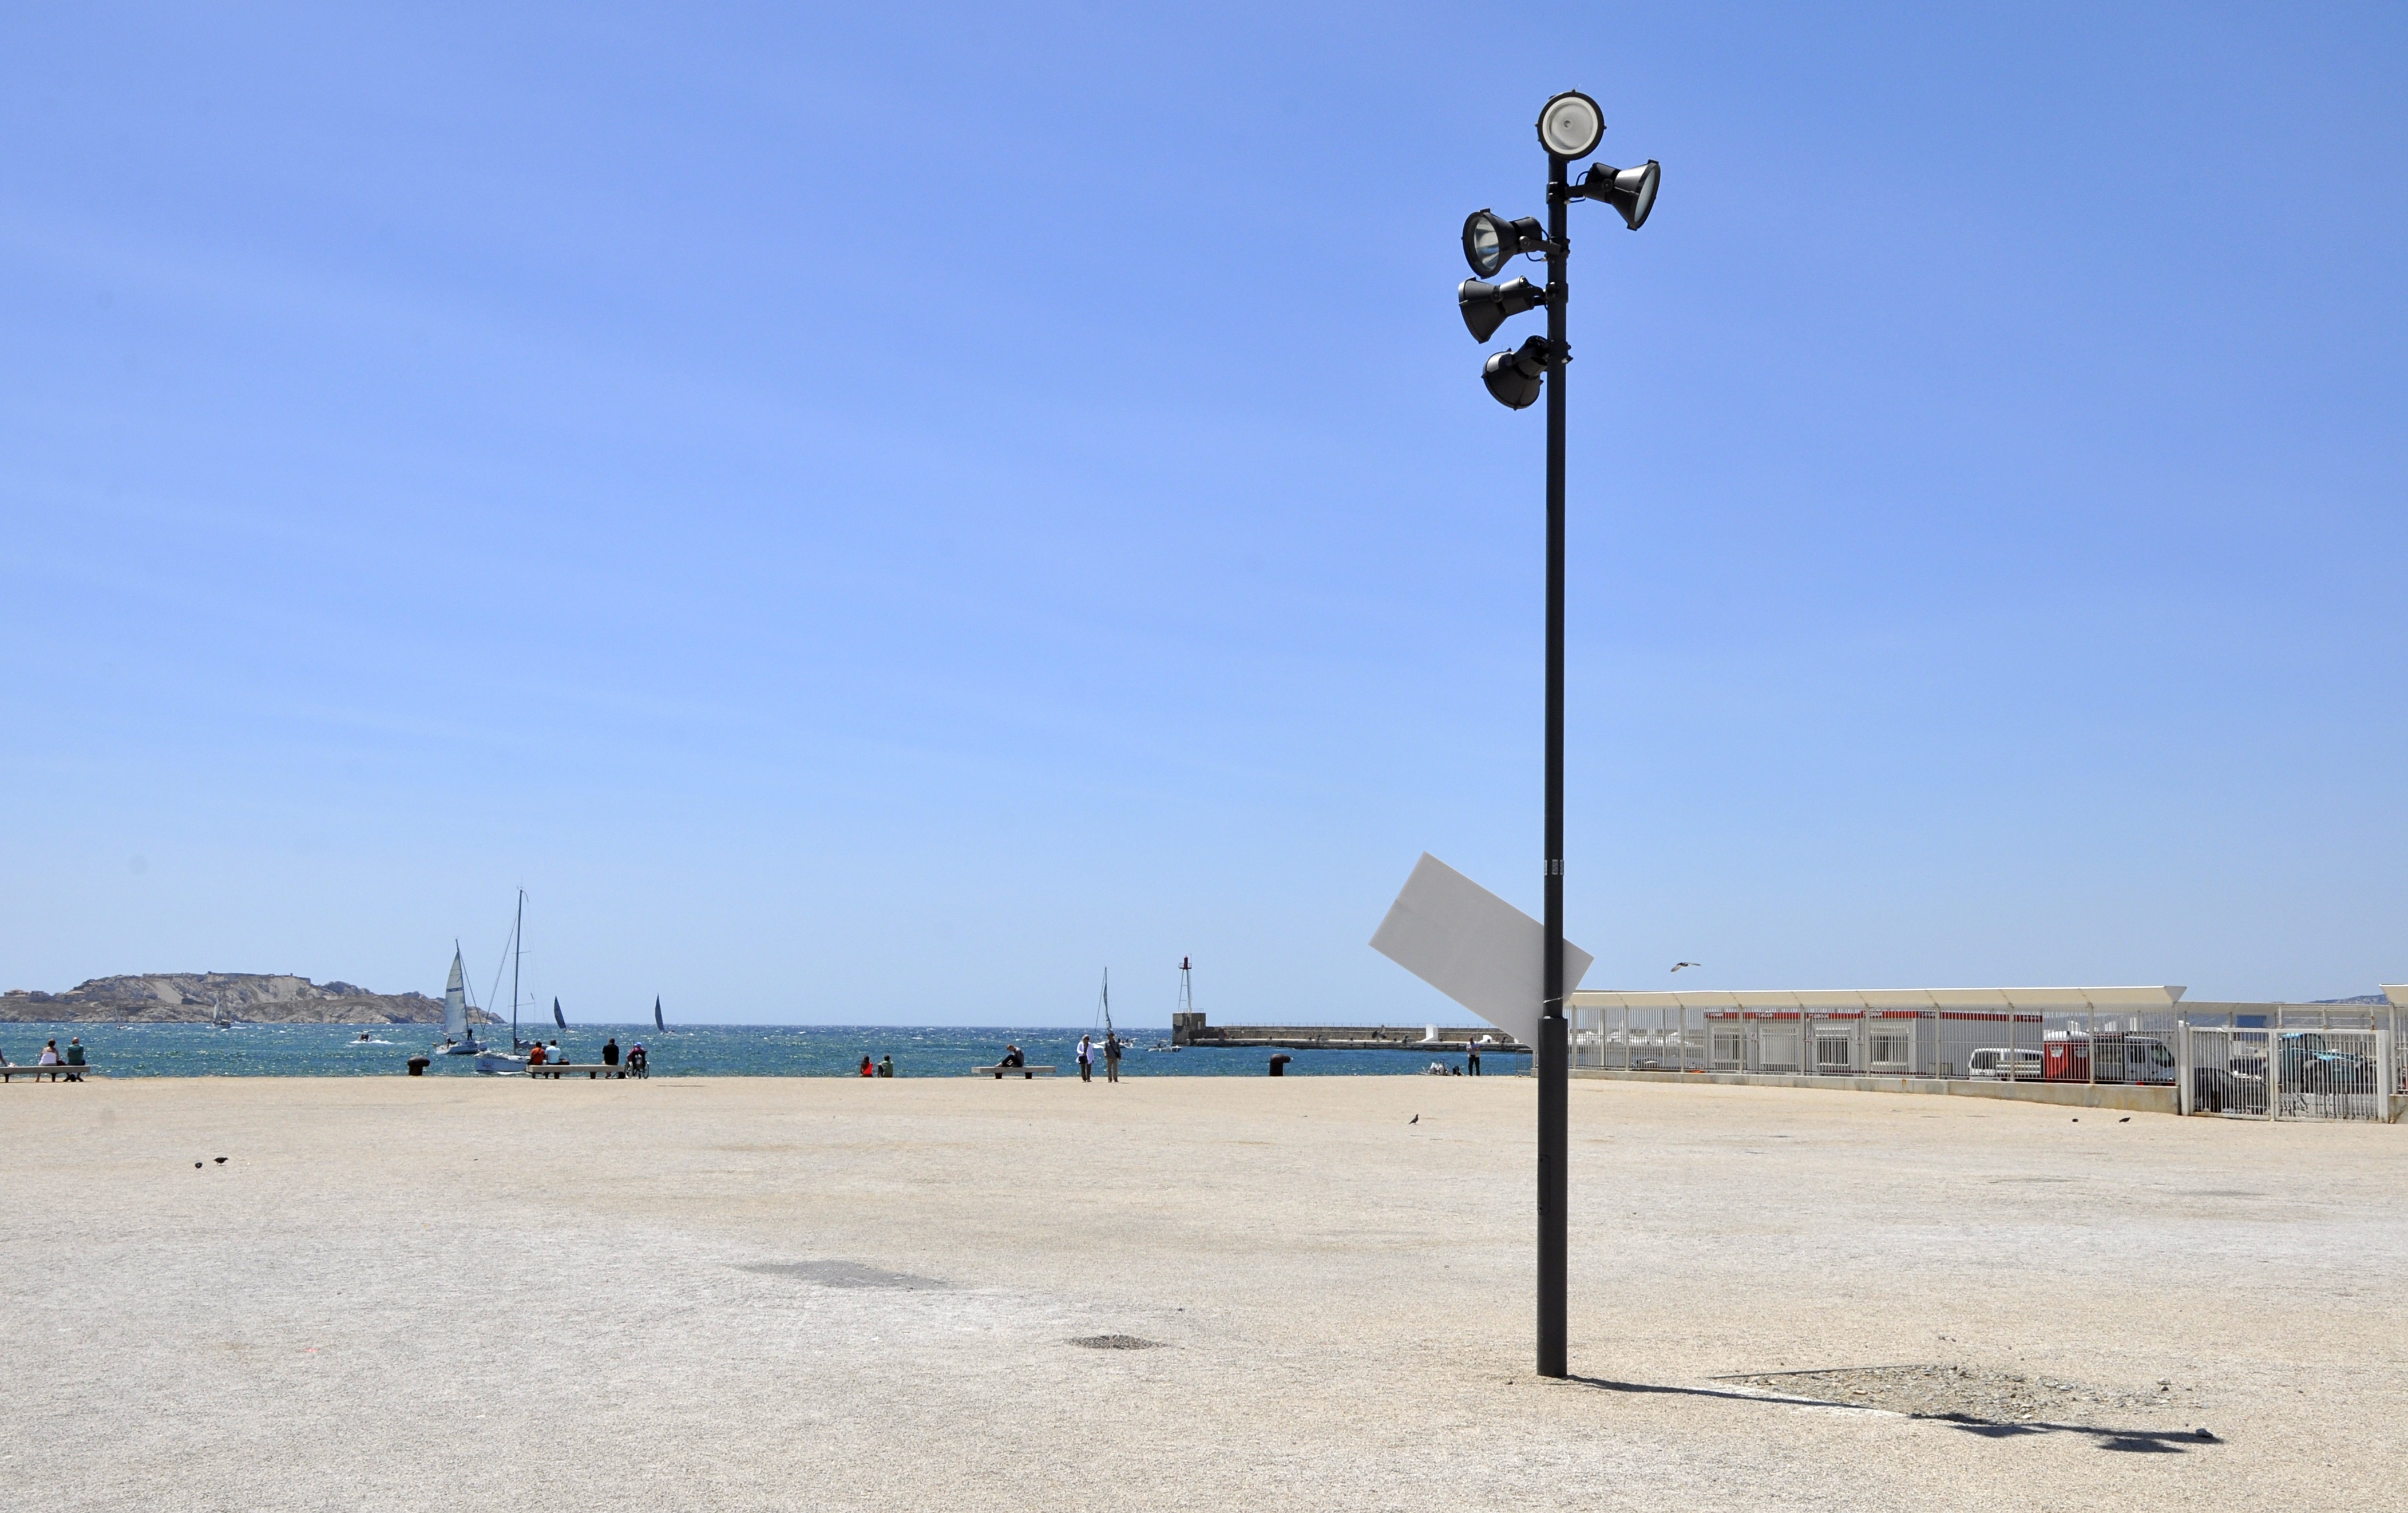
beach, sea, coast, water, rock, sky, boardwalk, wind, city, walkway, france, europe, lantern, mediterranean, space, holiday, island, rocky, street light, lamp, lighting, shield, crooked, outlook, marseille, rocky coast, askew, calanques, rock in the sea, villa m diterran e